Cognasse

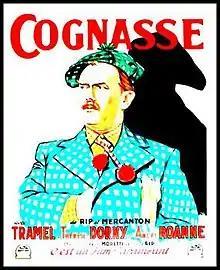

Cognasse is a 1932 French comedy film directed by Louis Mercanton and starring Félicien Tramel, Thérèse Dorny and Marguerite Moreno. The film was made at the Joinville Studios by the French subsidiary of Paramount Pictures.